Thorntail stingray

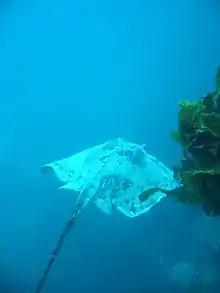
The presence of numerous thorns on the back and tail are a characteristic trait of the thorntail stingray.

One of the largest members of its family, the thorntail stingray reaches at least long, across, and in weight. This species has a diamond-shaped pectoral fin disc about one-fourth wider than long, with sinuous leading margins converging to a slightly protruding snout tip and rounded outer and trailing margins. The mouth is slightly arched; there are five papillae across the floor with the outermost pair smaller and set apart from the others. The tooth rows number 25–43 in the upper jaw and 29–48 in the lower jaw, and are arranged with a quincunx pattern into pavement-like surfaces.